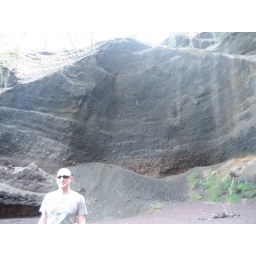
hidden red sand beach in Hana